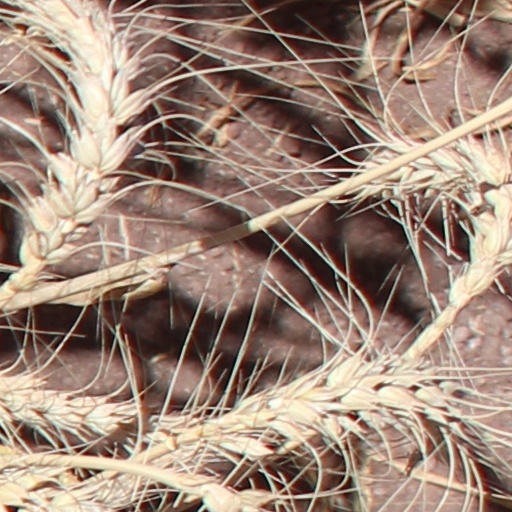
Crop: wheat